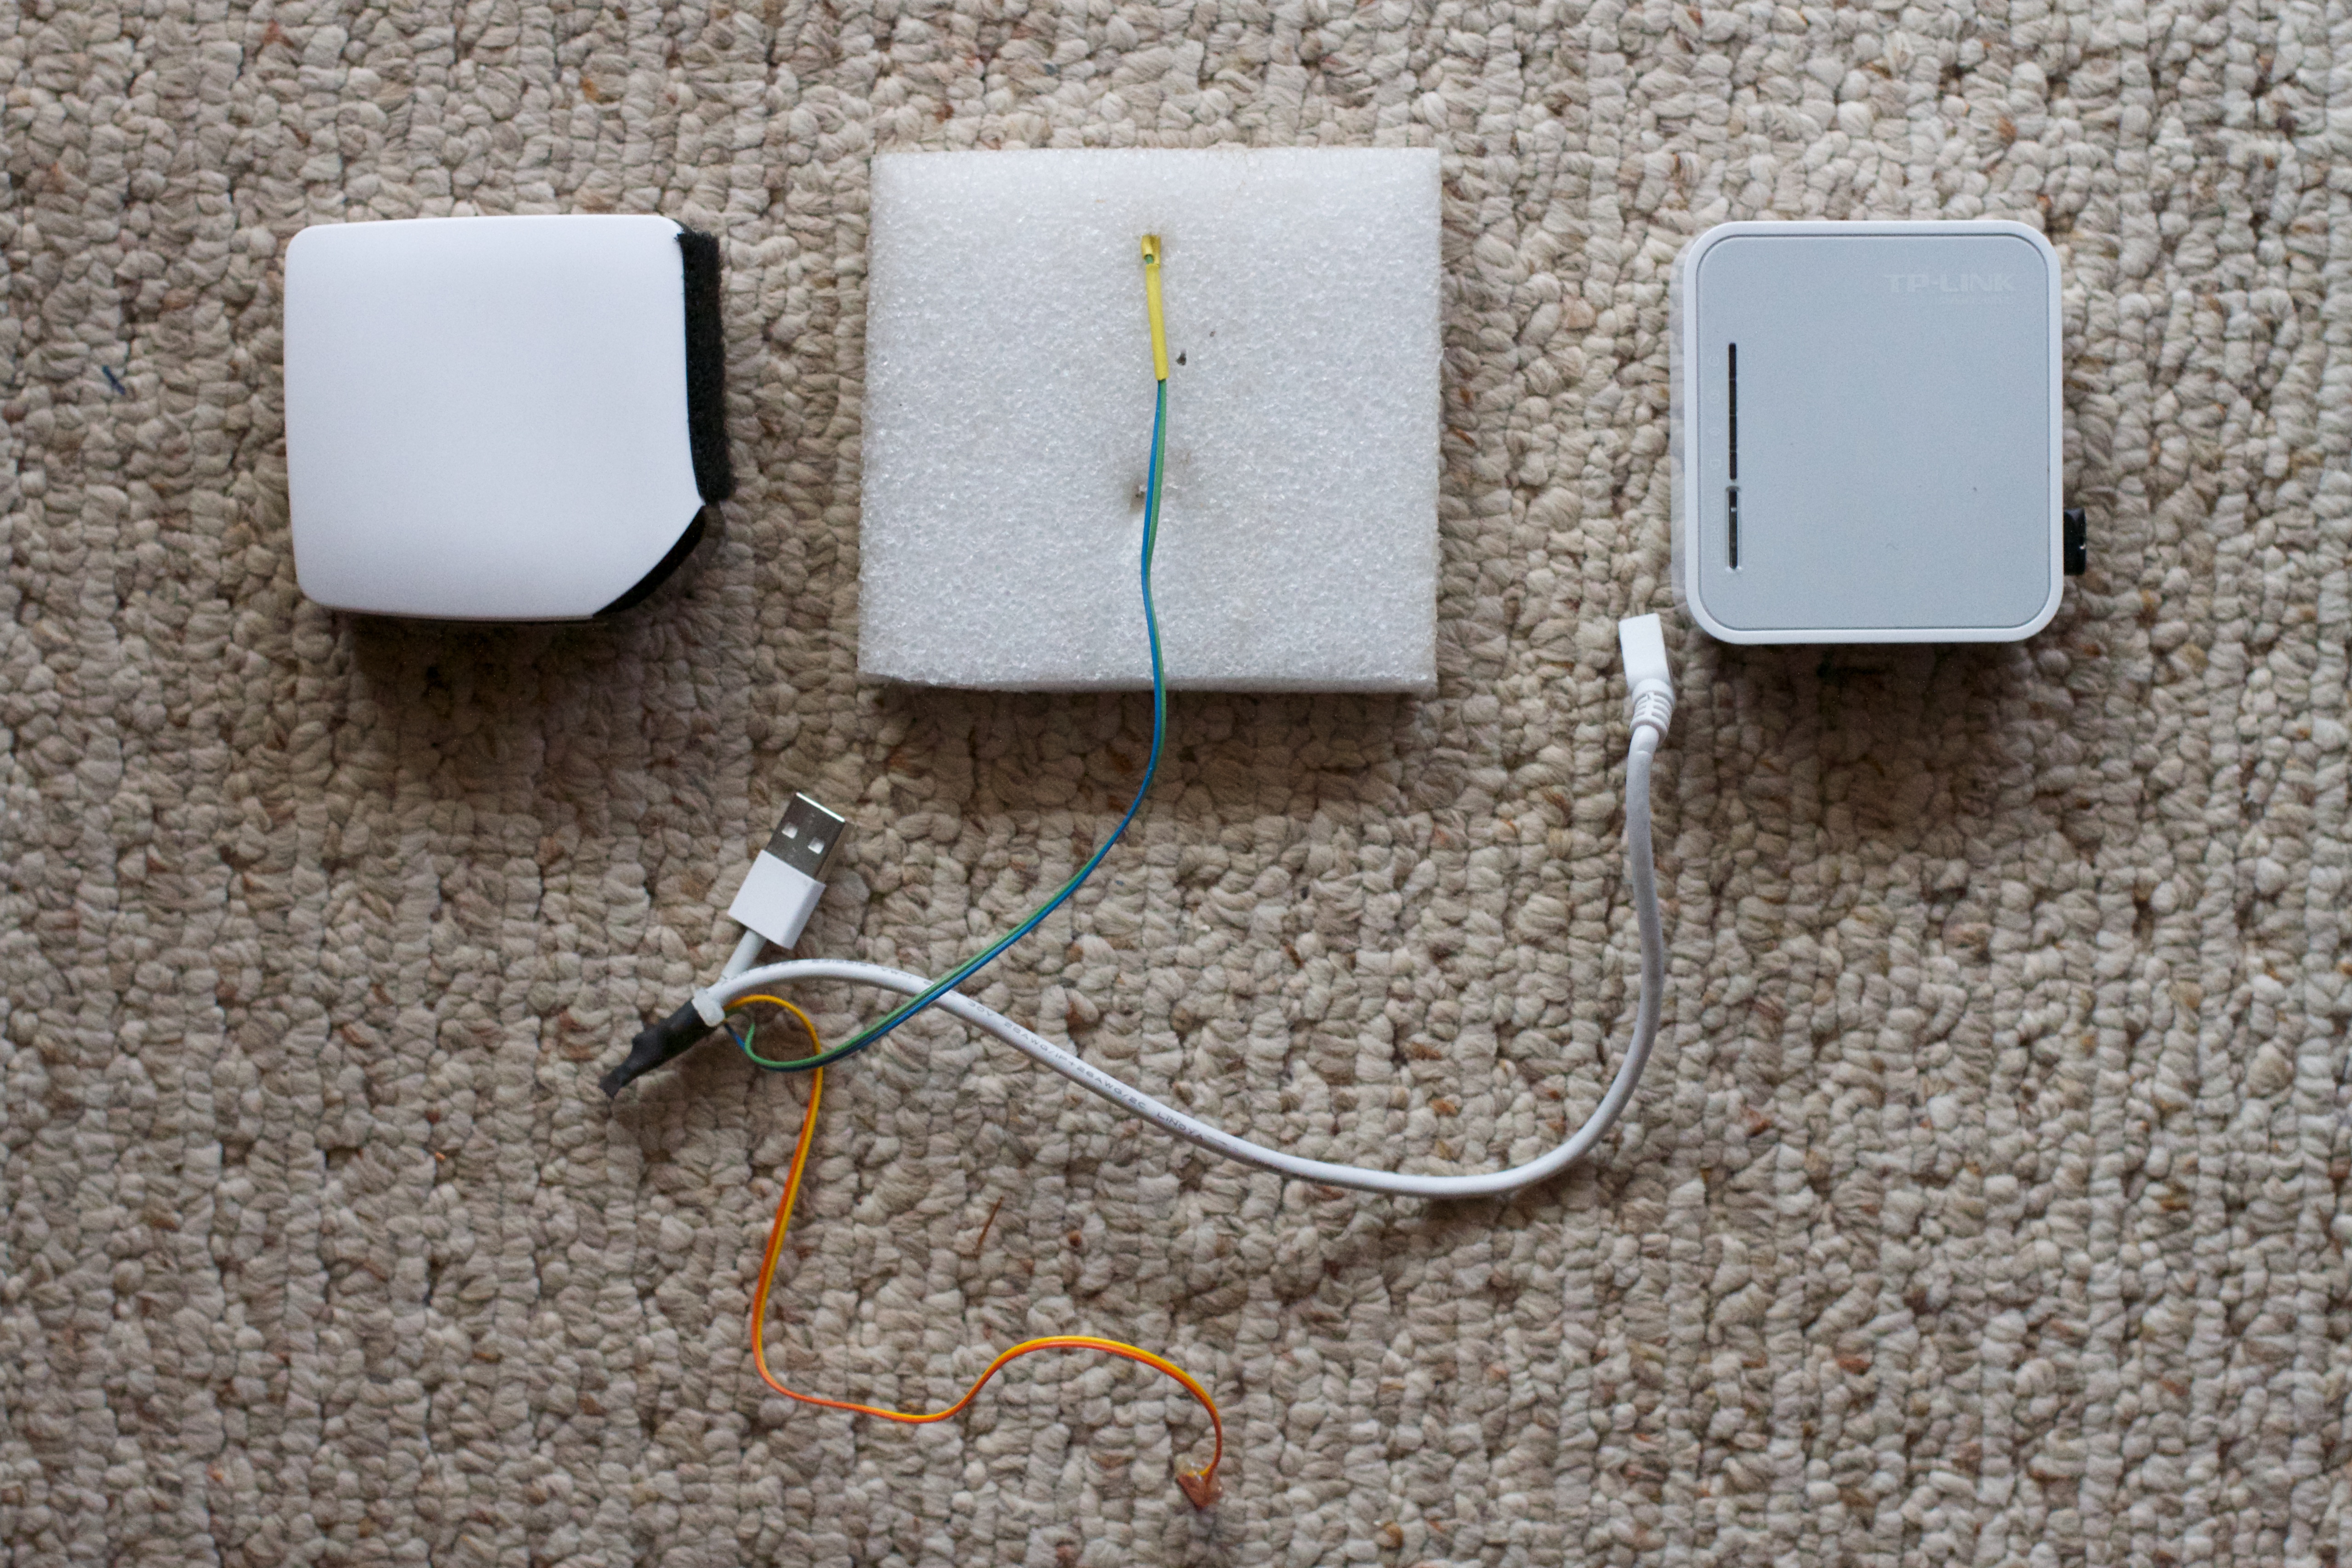
technology, white, gadget, lighting, material, necklace, jewellery, art, earrings, organ, storybox, piratebox, fashion accessory